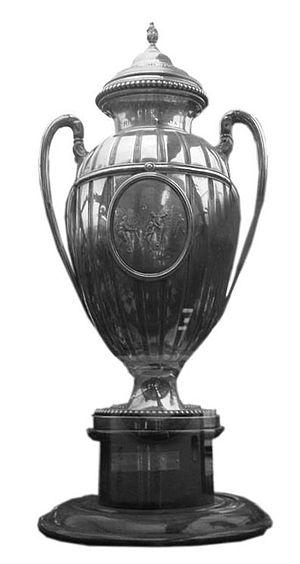
La Copa Aldao ou Copa Ricardo Aldao, aussi appelé Campeonato Rioplatense ou Copa Río de La Plata, est une compétition de club disputée entre le champion d'Argentine et le champion d'Uruguay de 1913 et 1955.